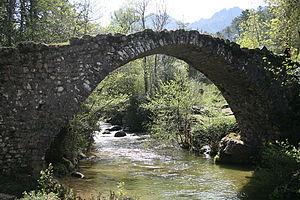
Pont de Zippitoli (Classé)
Bastelica est une commune française située dans la circonscription départementale de la Corse-du-Sud et le territoire de la collectivité de Corse. Elle appartient à l'ancienne piève de Cauro dont elle était le chef-lieu.